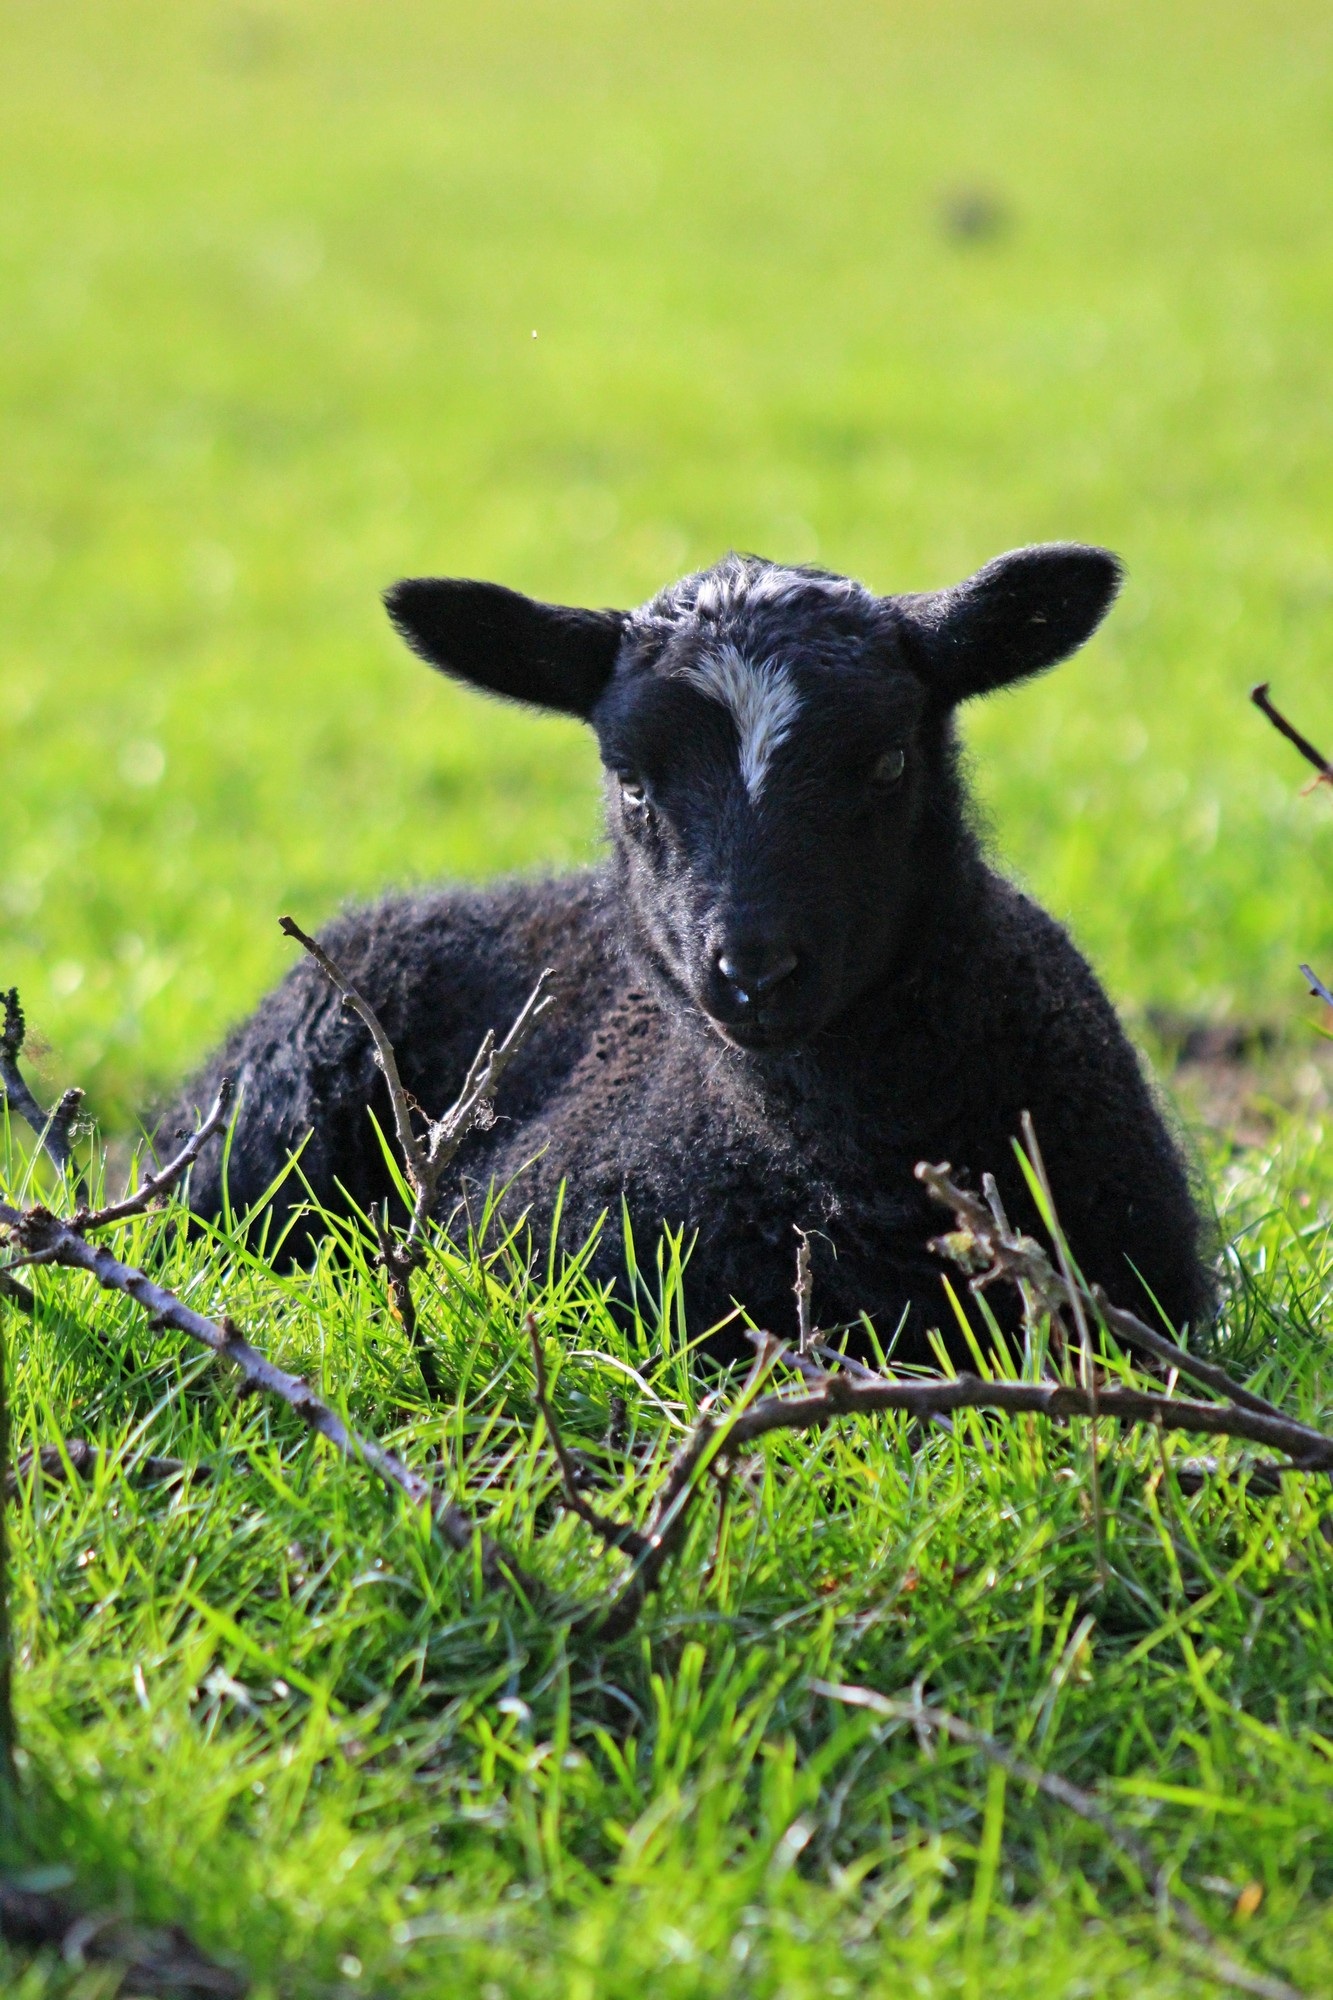
grass, field, meadow, wildlife, spring, pasture, grazing, sheep, mammal, fauna, grassland, laying down, vertebrate, sheeps, lambs, spot, black fur, cattle like mammal, cow goat family, white forhead